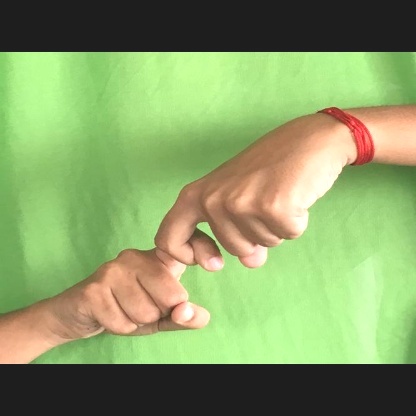
Mudra: Pasha